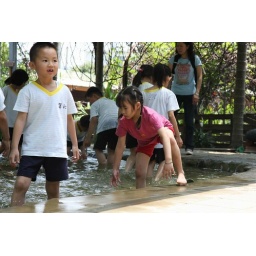
A girl busy in catching fish (II)